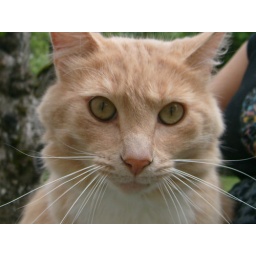
Stray cat that hangs around my parents house